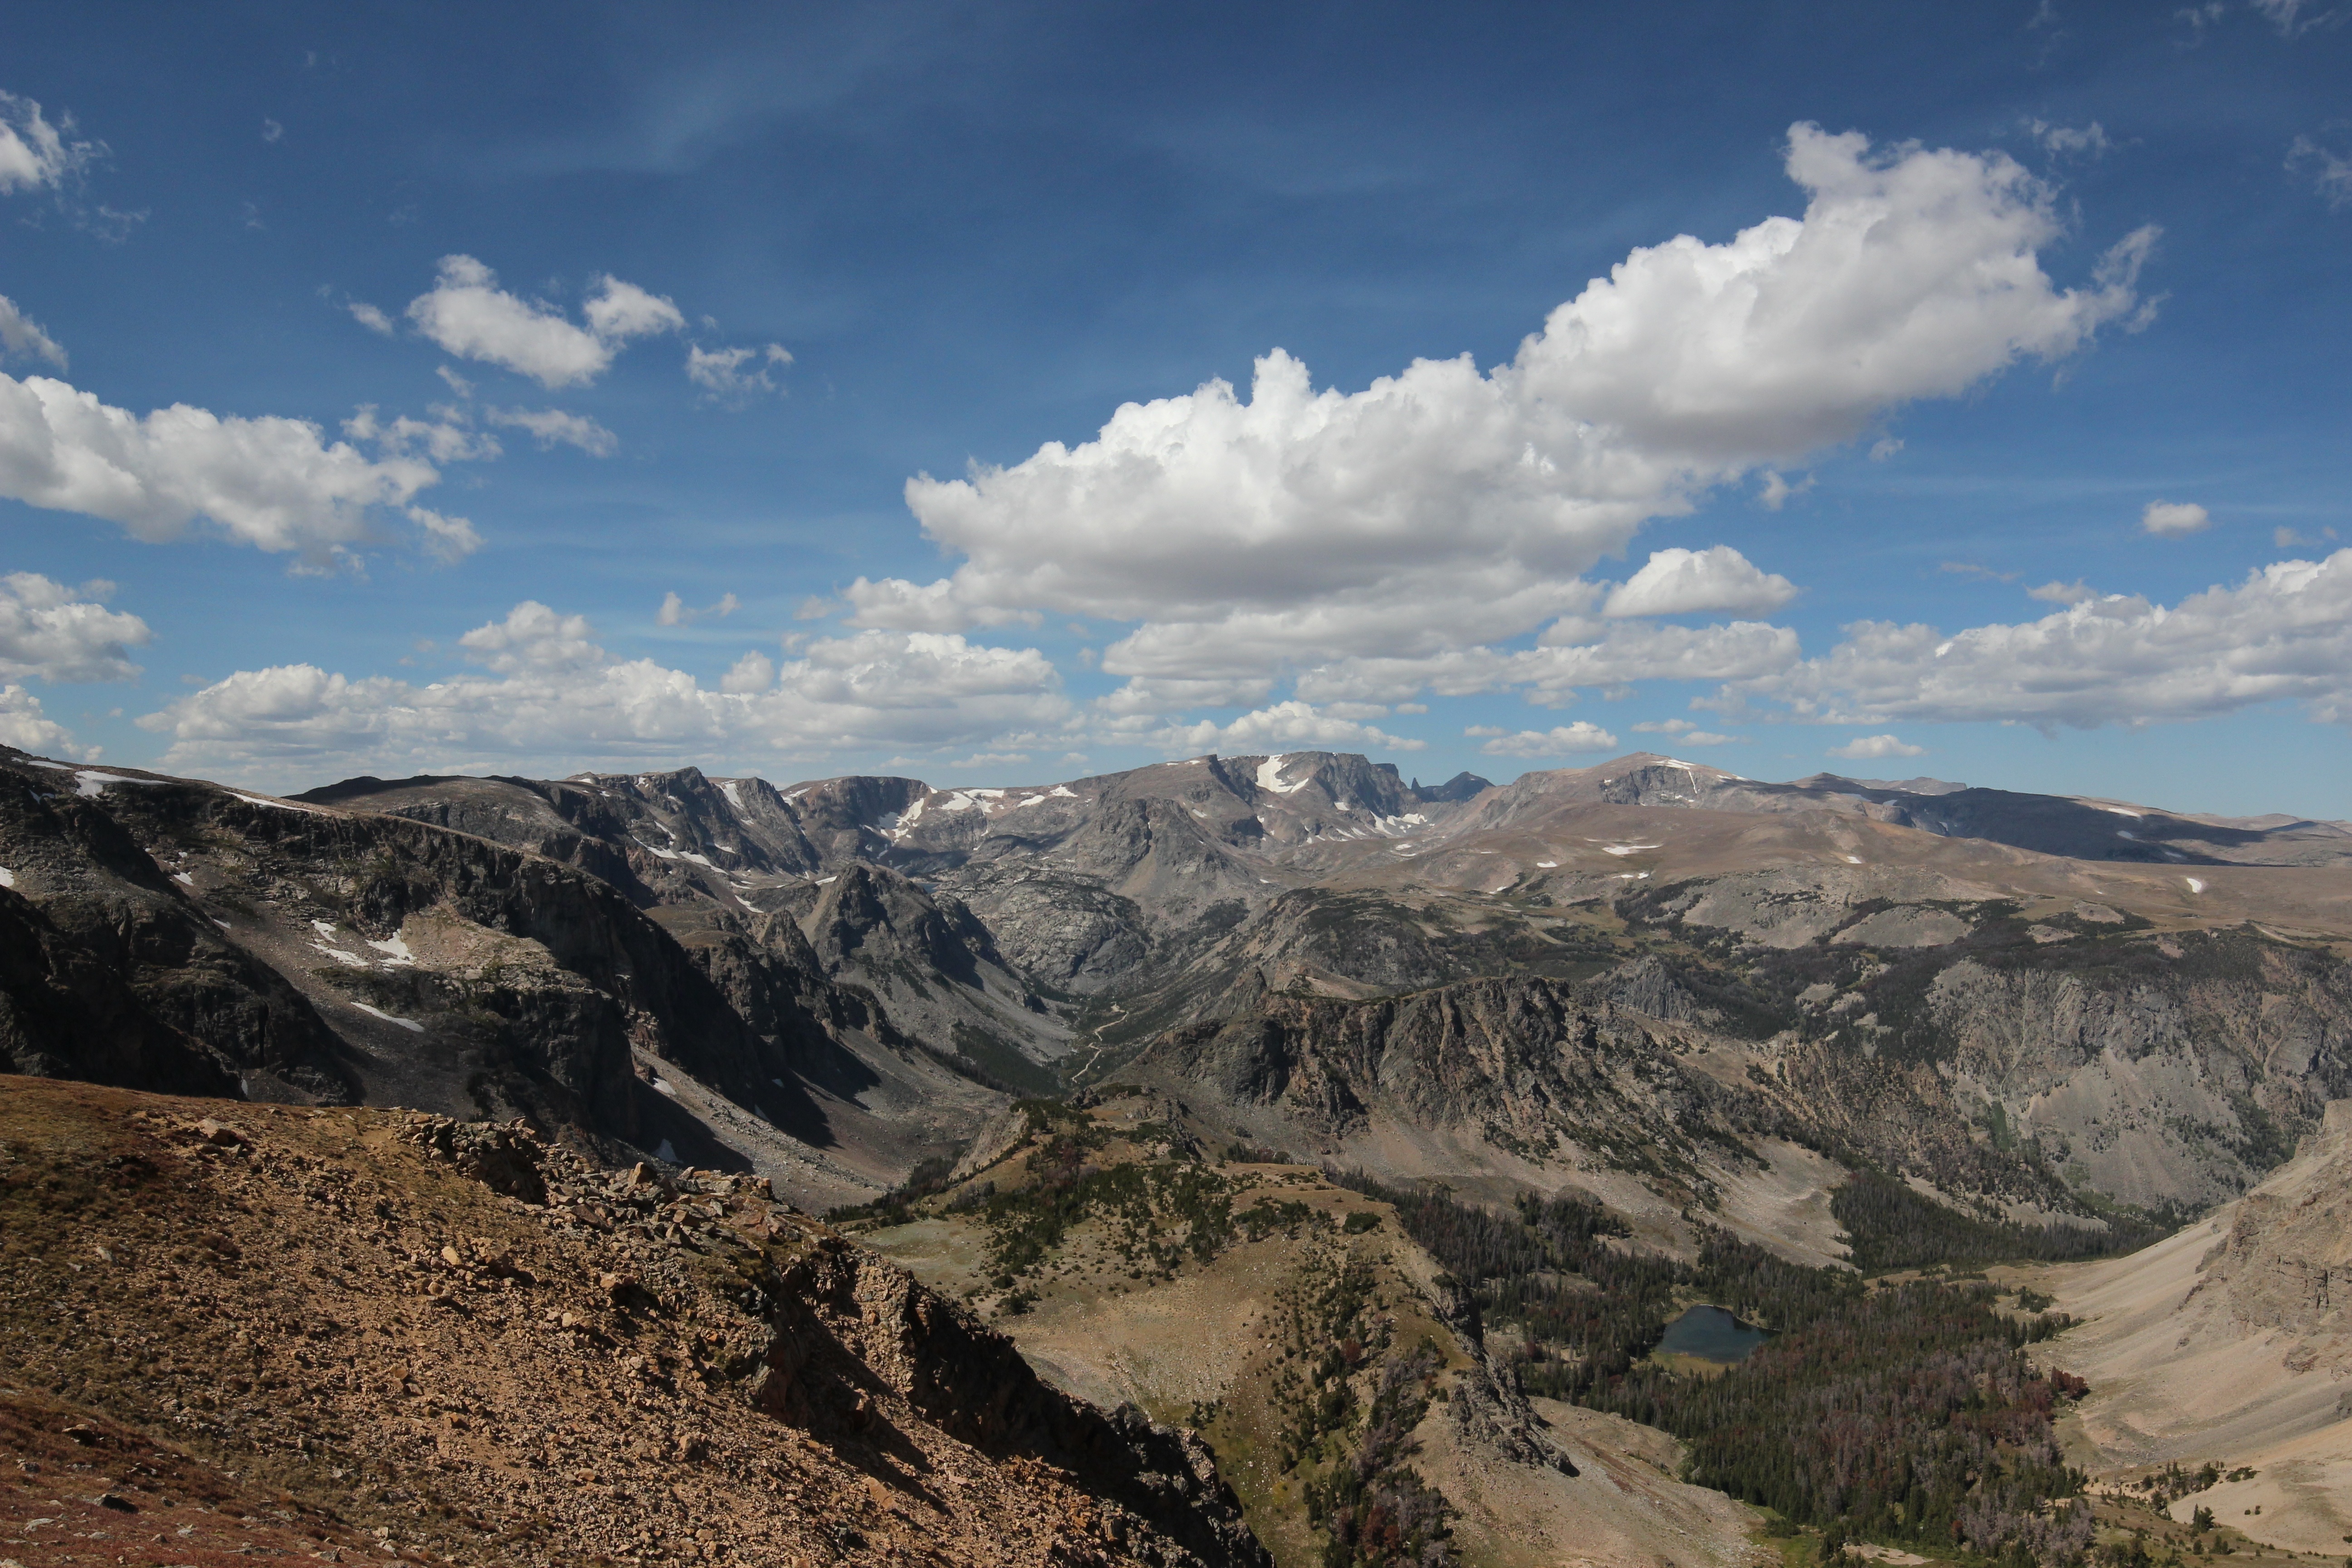
landscape, nature, wilderness, mountain, cloud, hiking, view, valley, mountain range, panorama, clear, environment, scenic, ridge, summit, geology, badlands, plateau, fell, highlands, far, landform, mountain pass, geographical feature, mountainous landforms